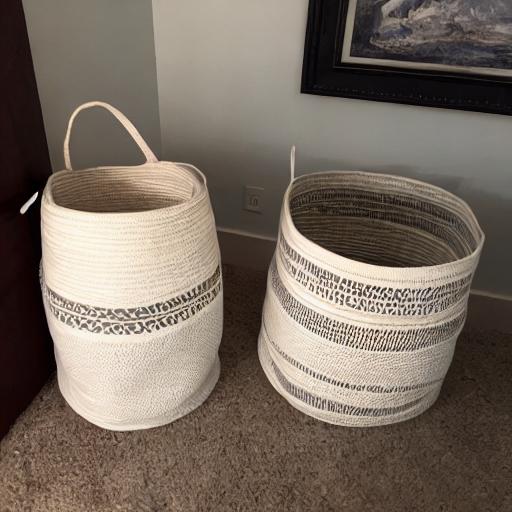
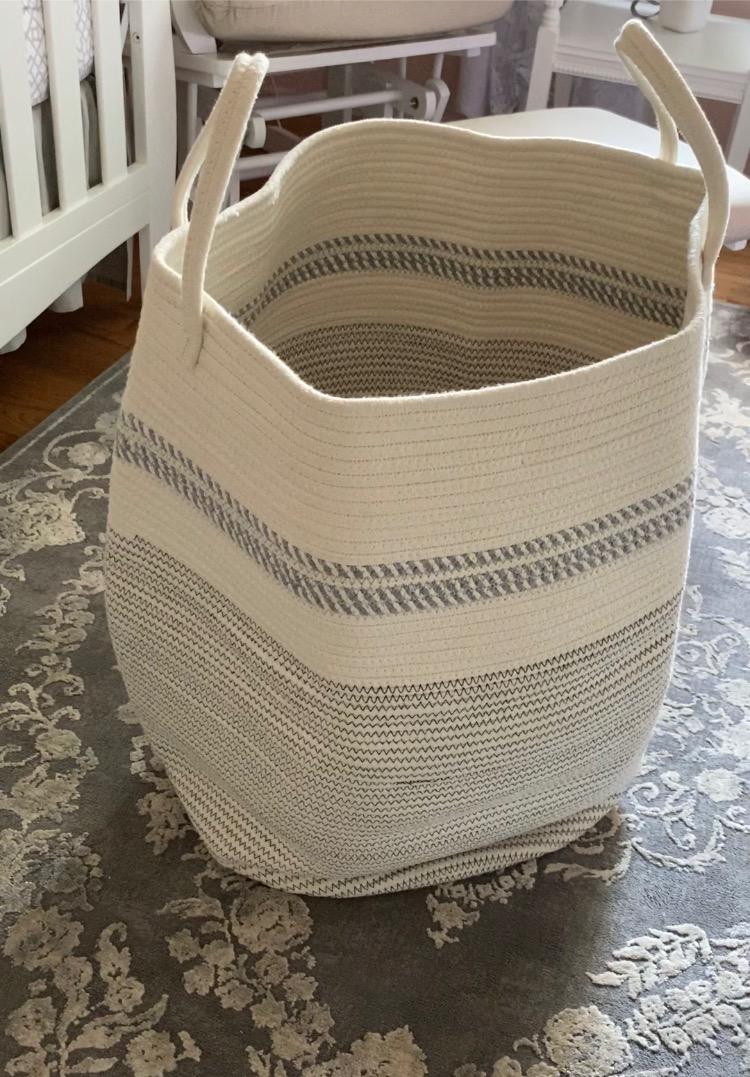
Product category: items_hamper
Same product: no